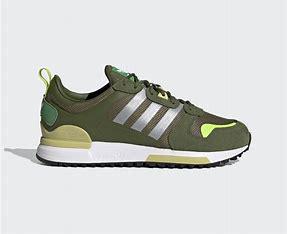
Brand: Adidas
Model: ZX 700 HD